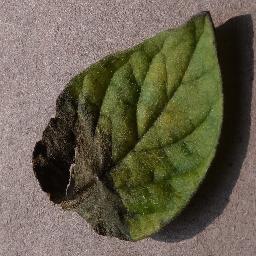
Label: Tomato___Late_blight